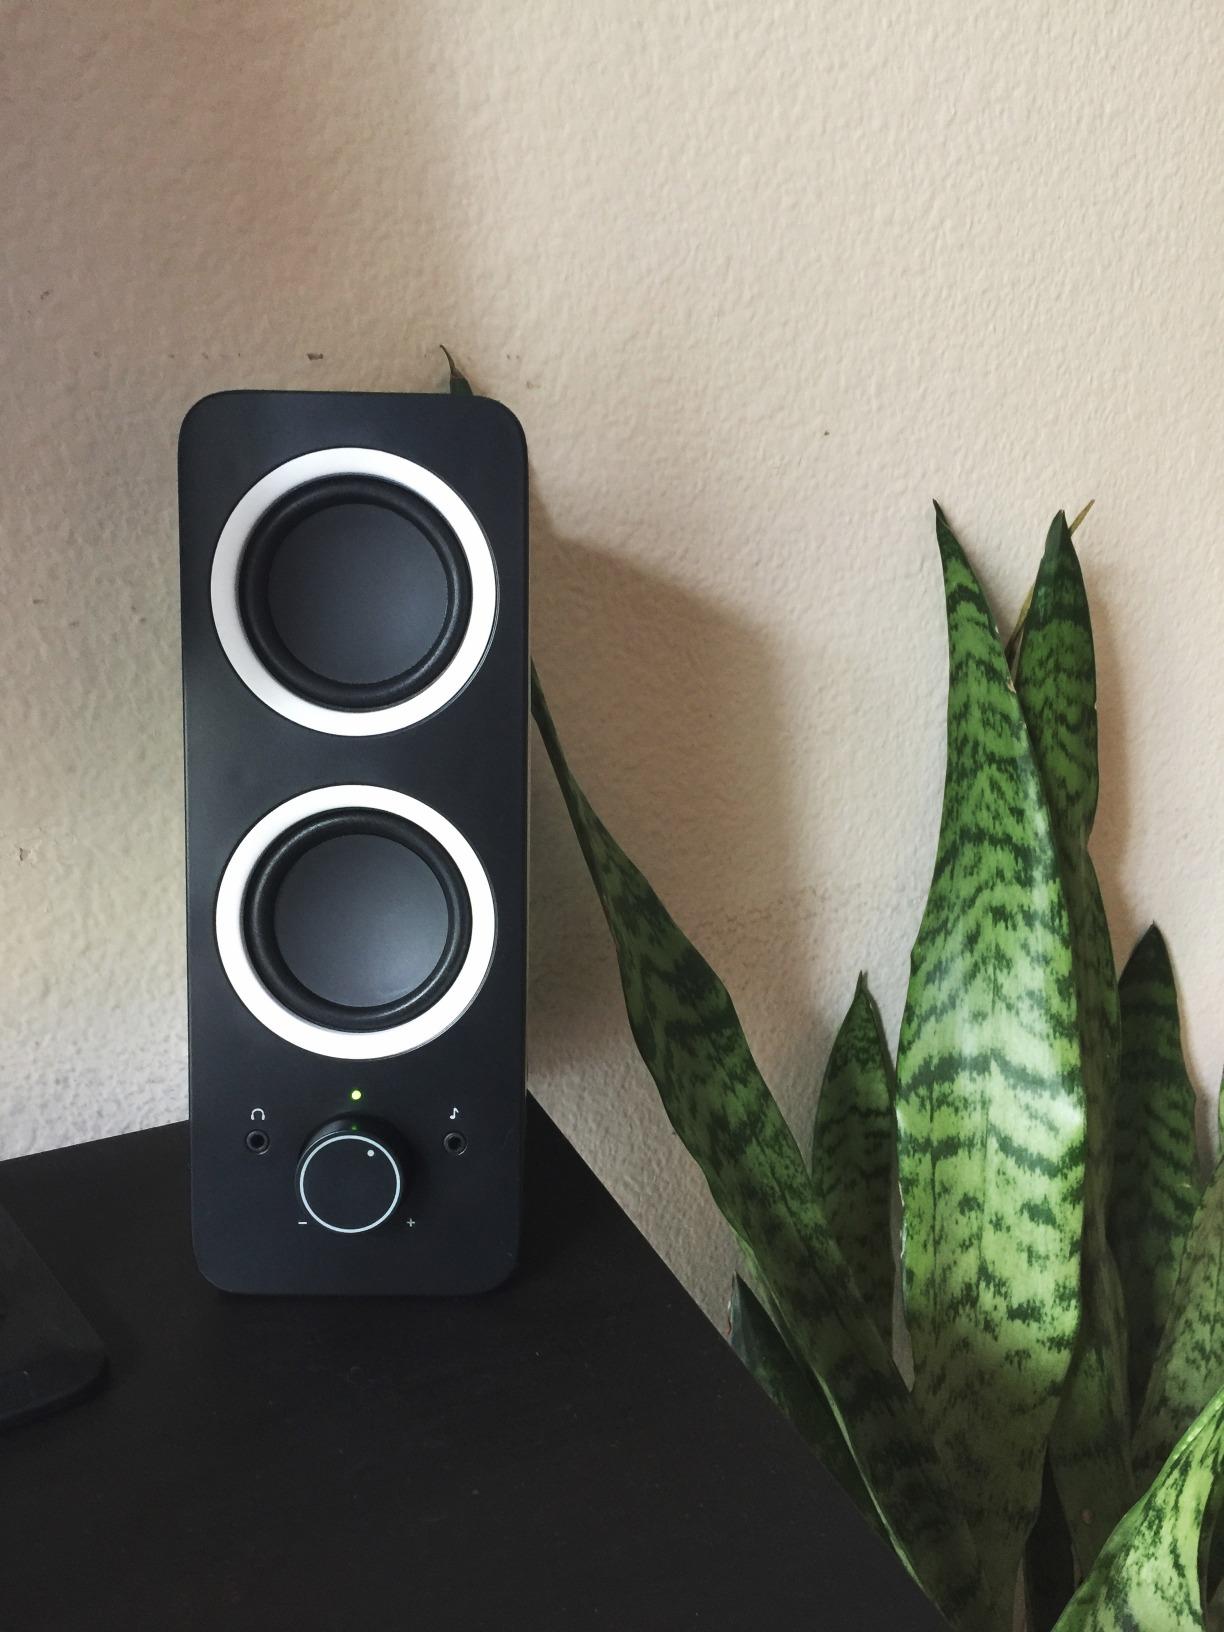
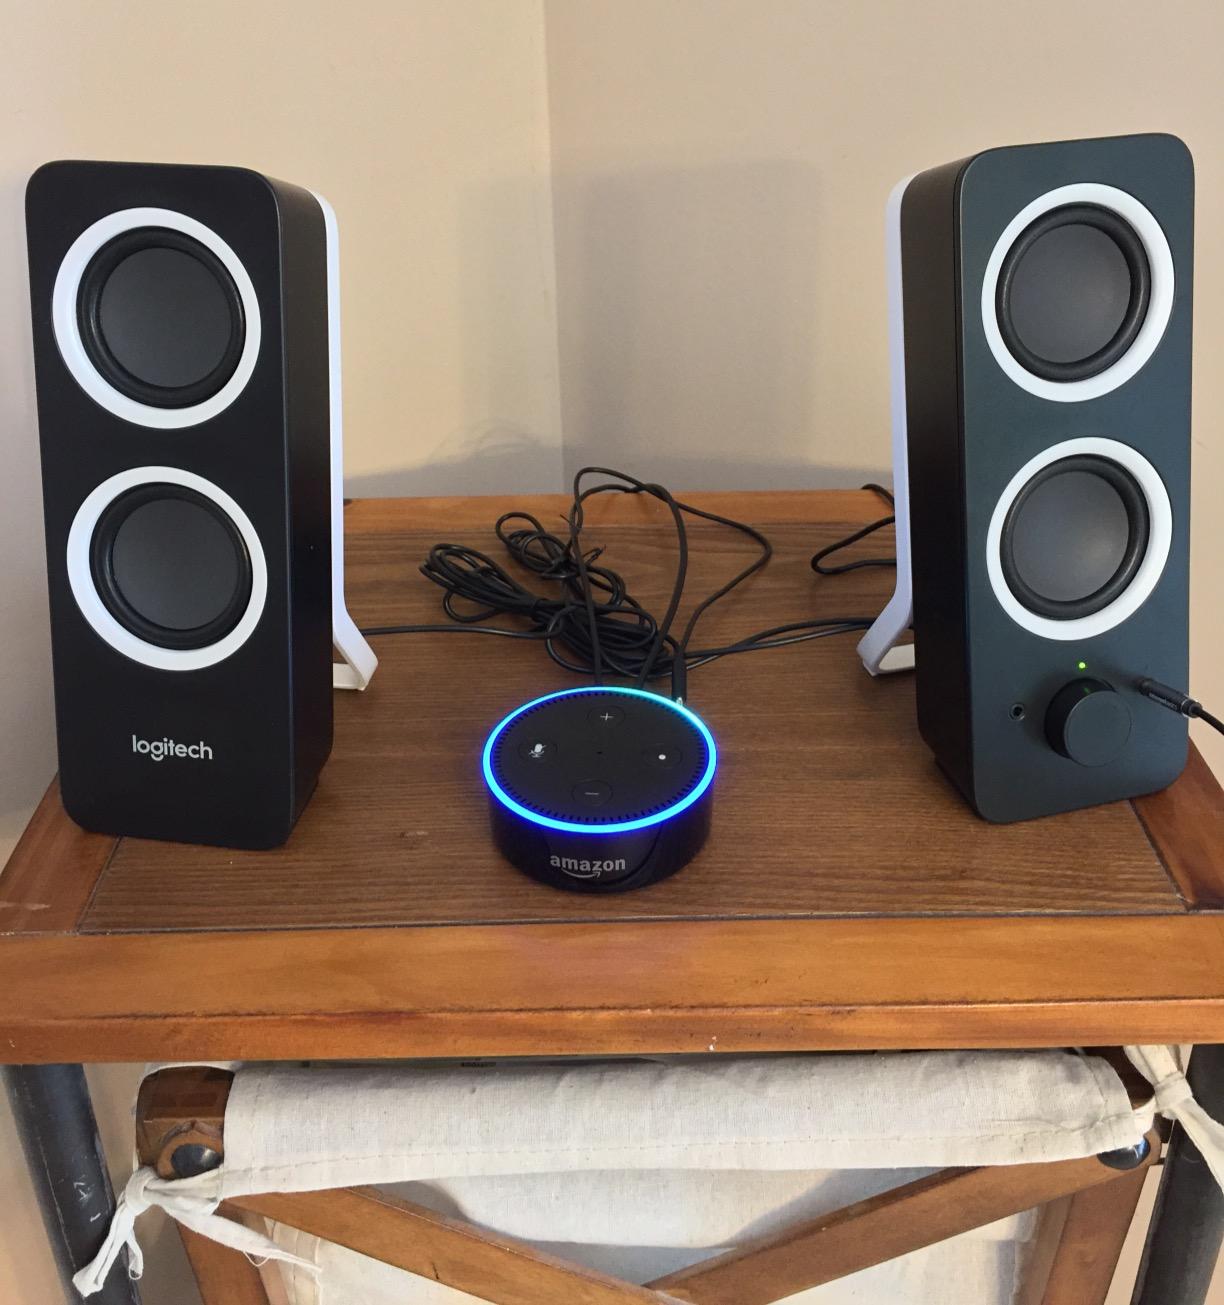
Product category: speaker
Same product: yes